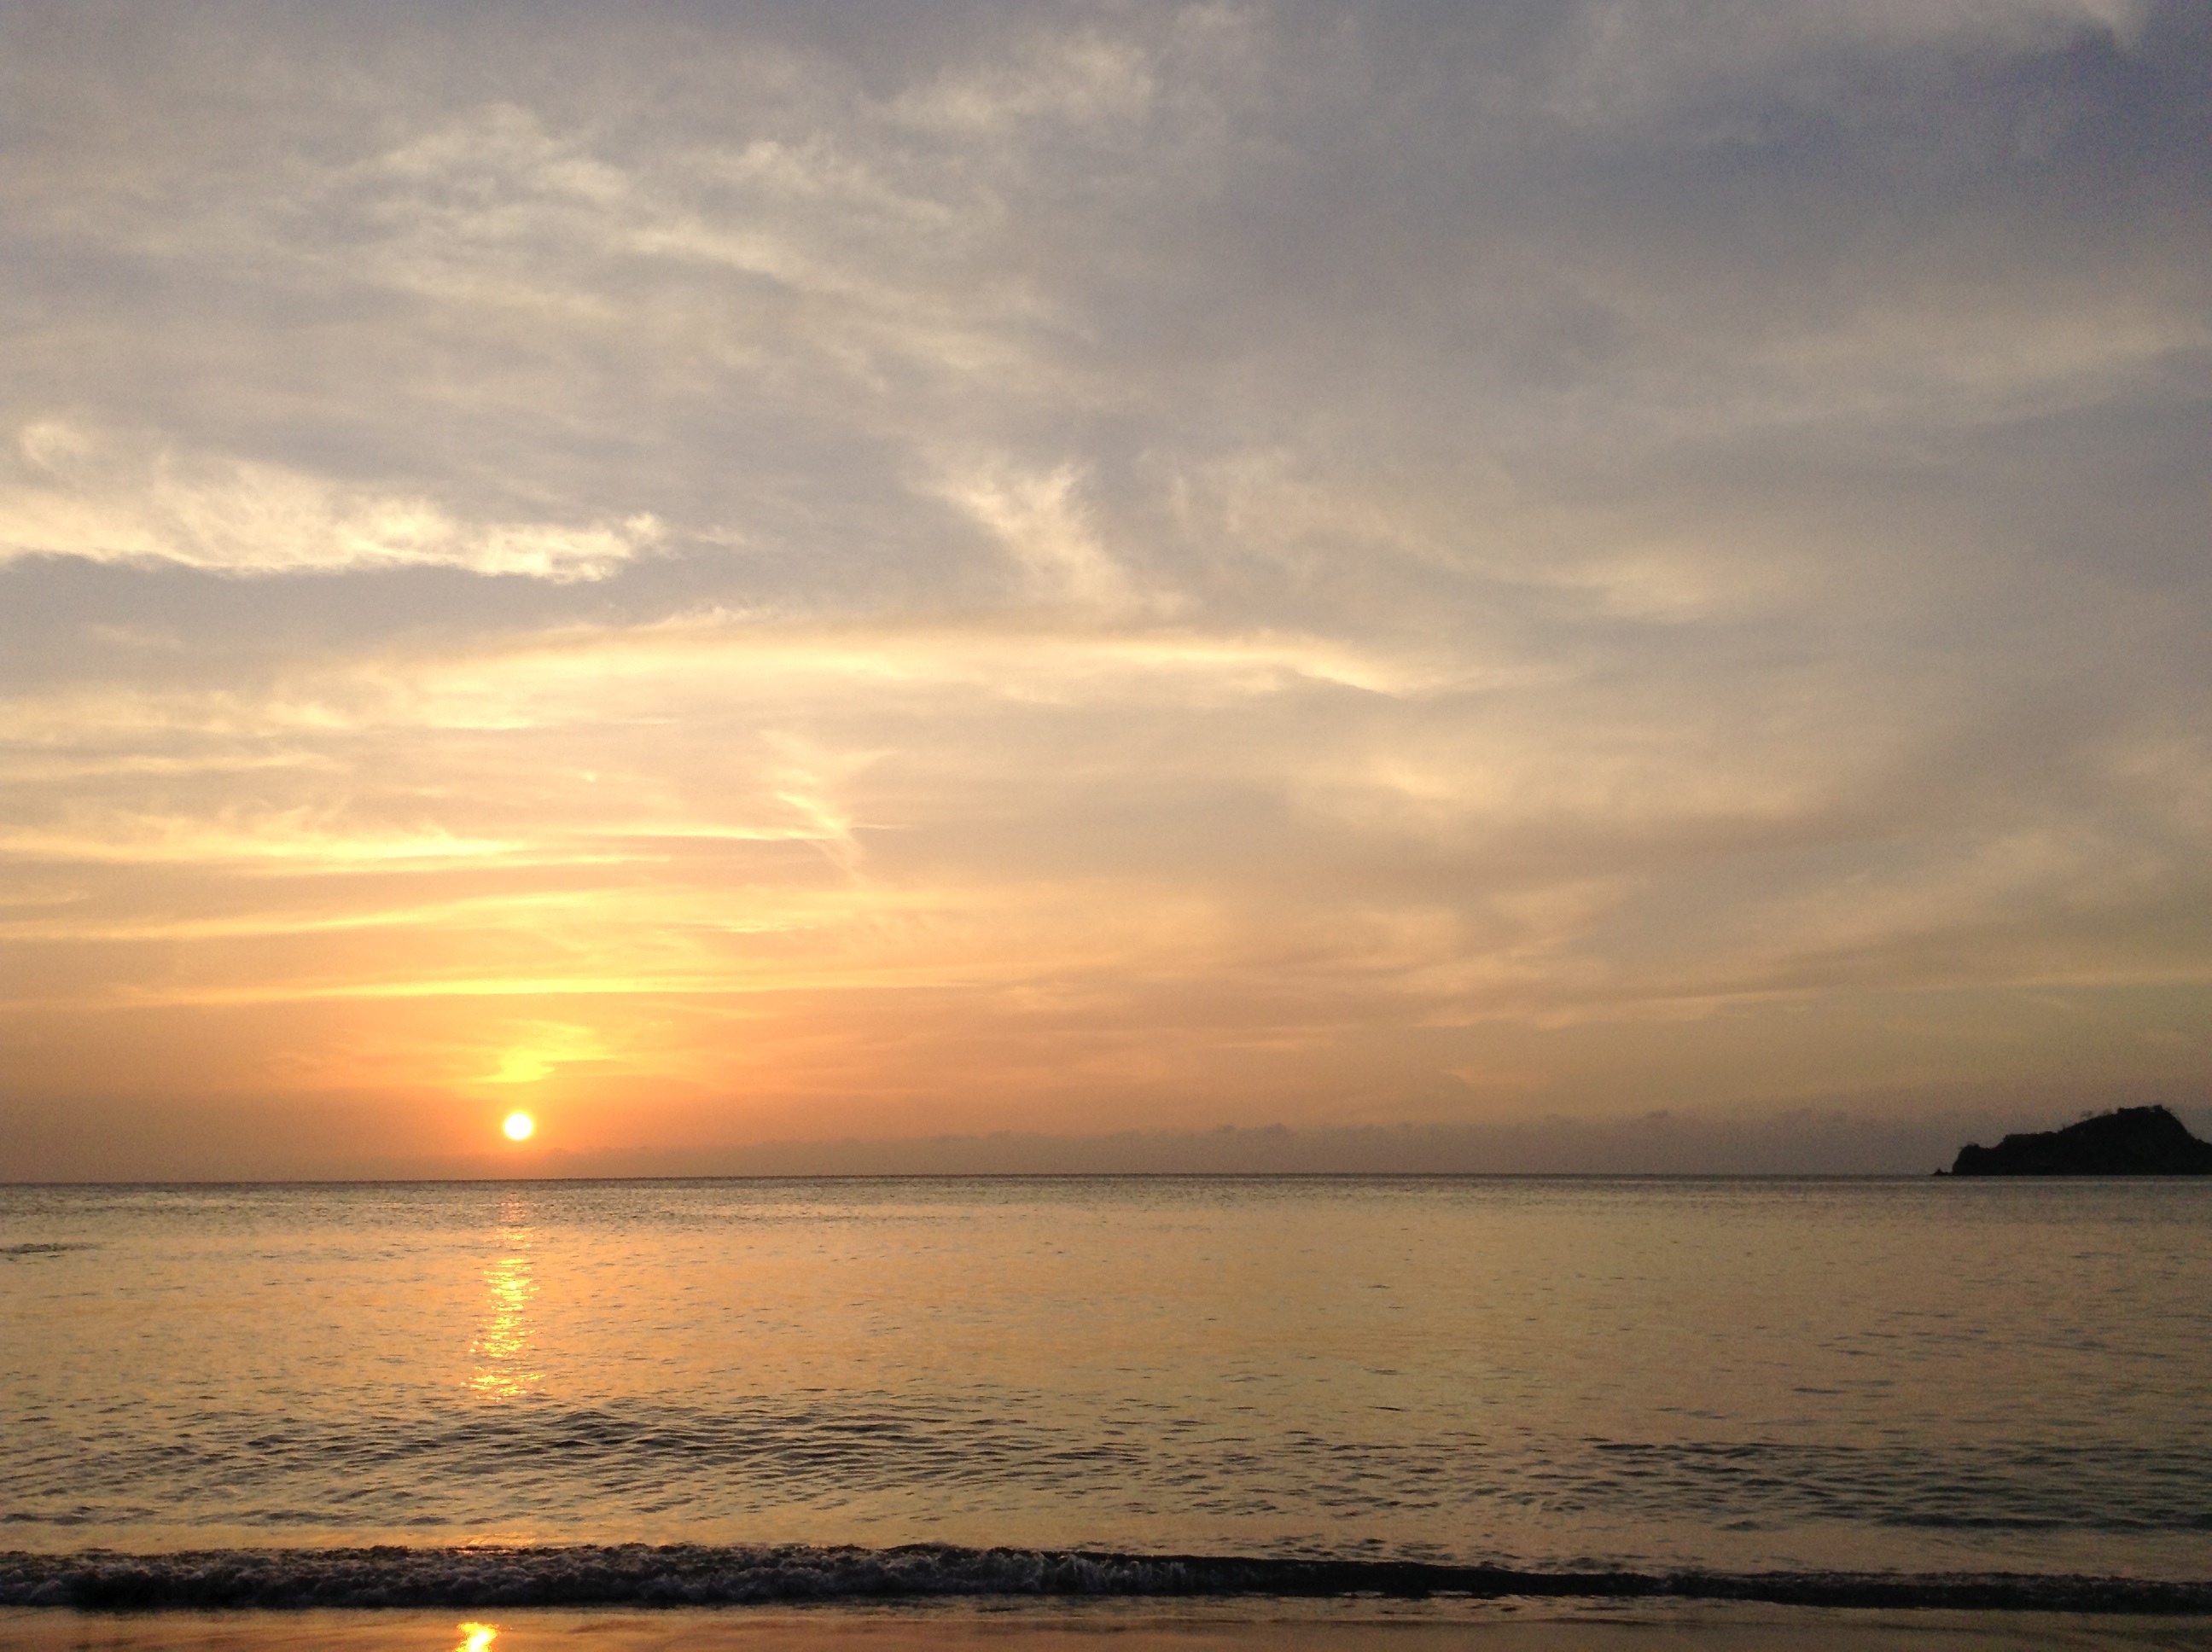
beach, sea, coast, ocean, horizon, cloud, sky, sun, sunrise, sunset, sunlight, morning, shore, wave, dawn, dusk, evening, body of water, afterglow, wind wave